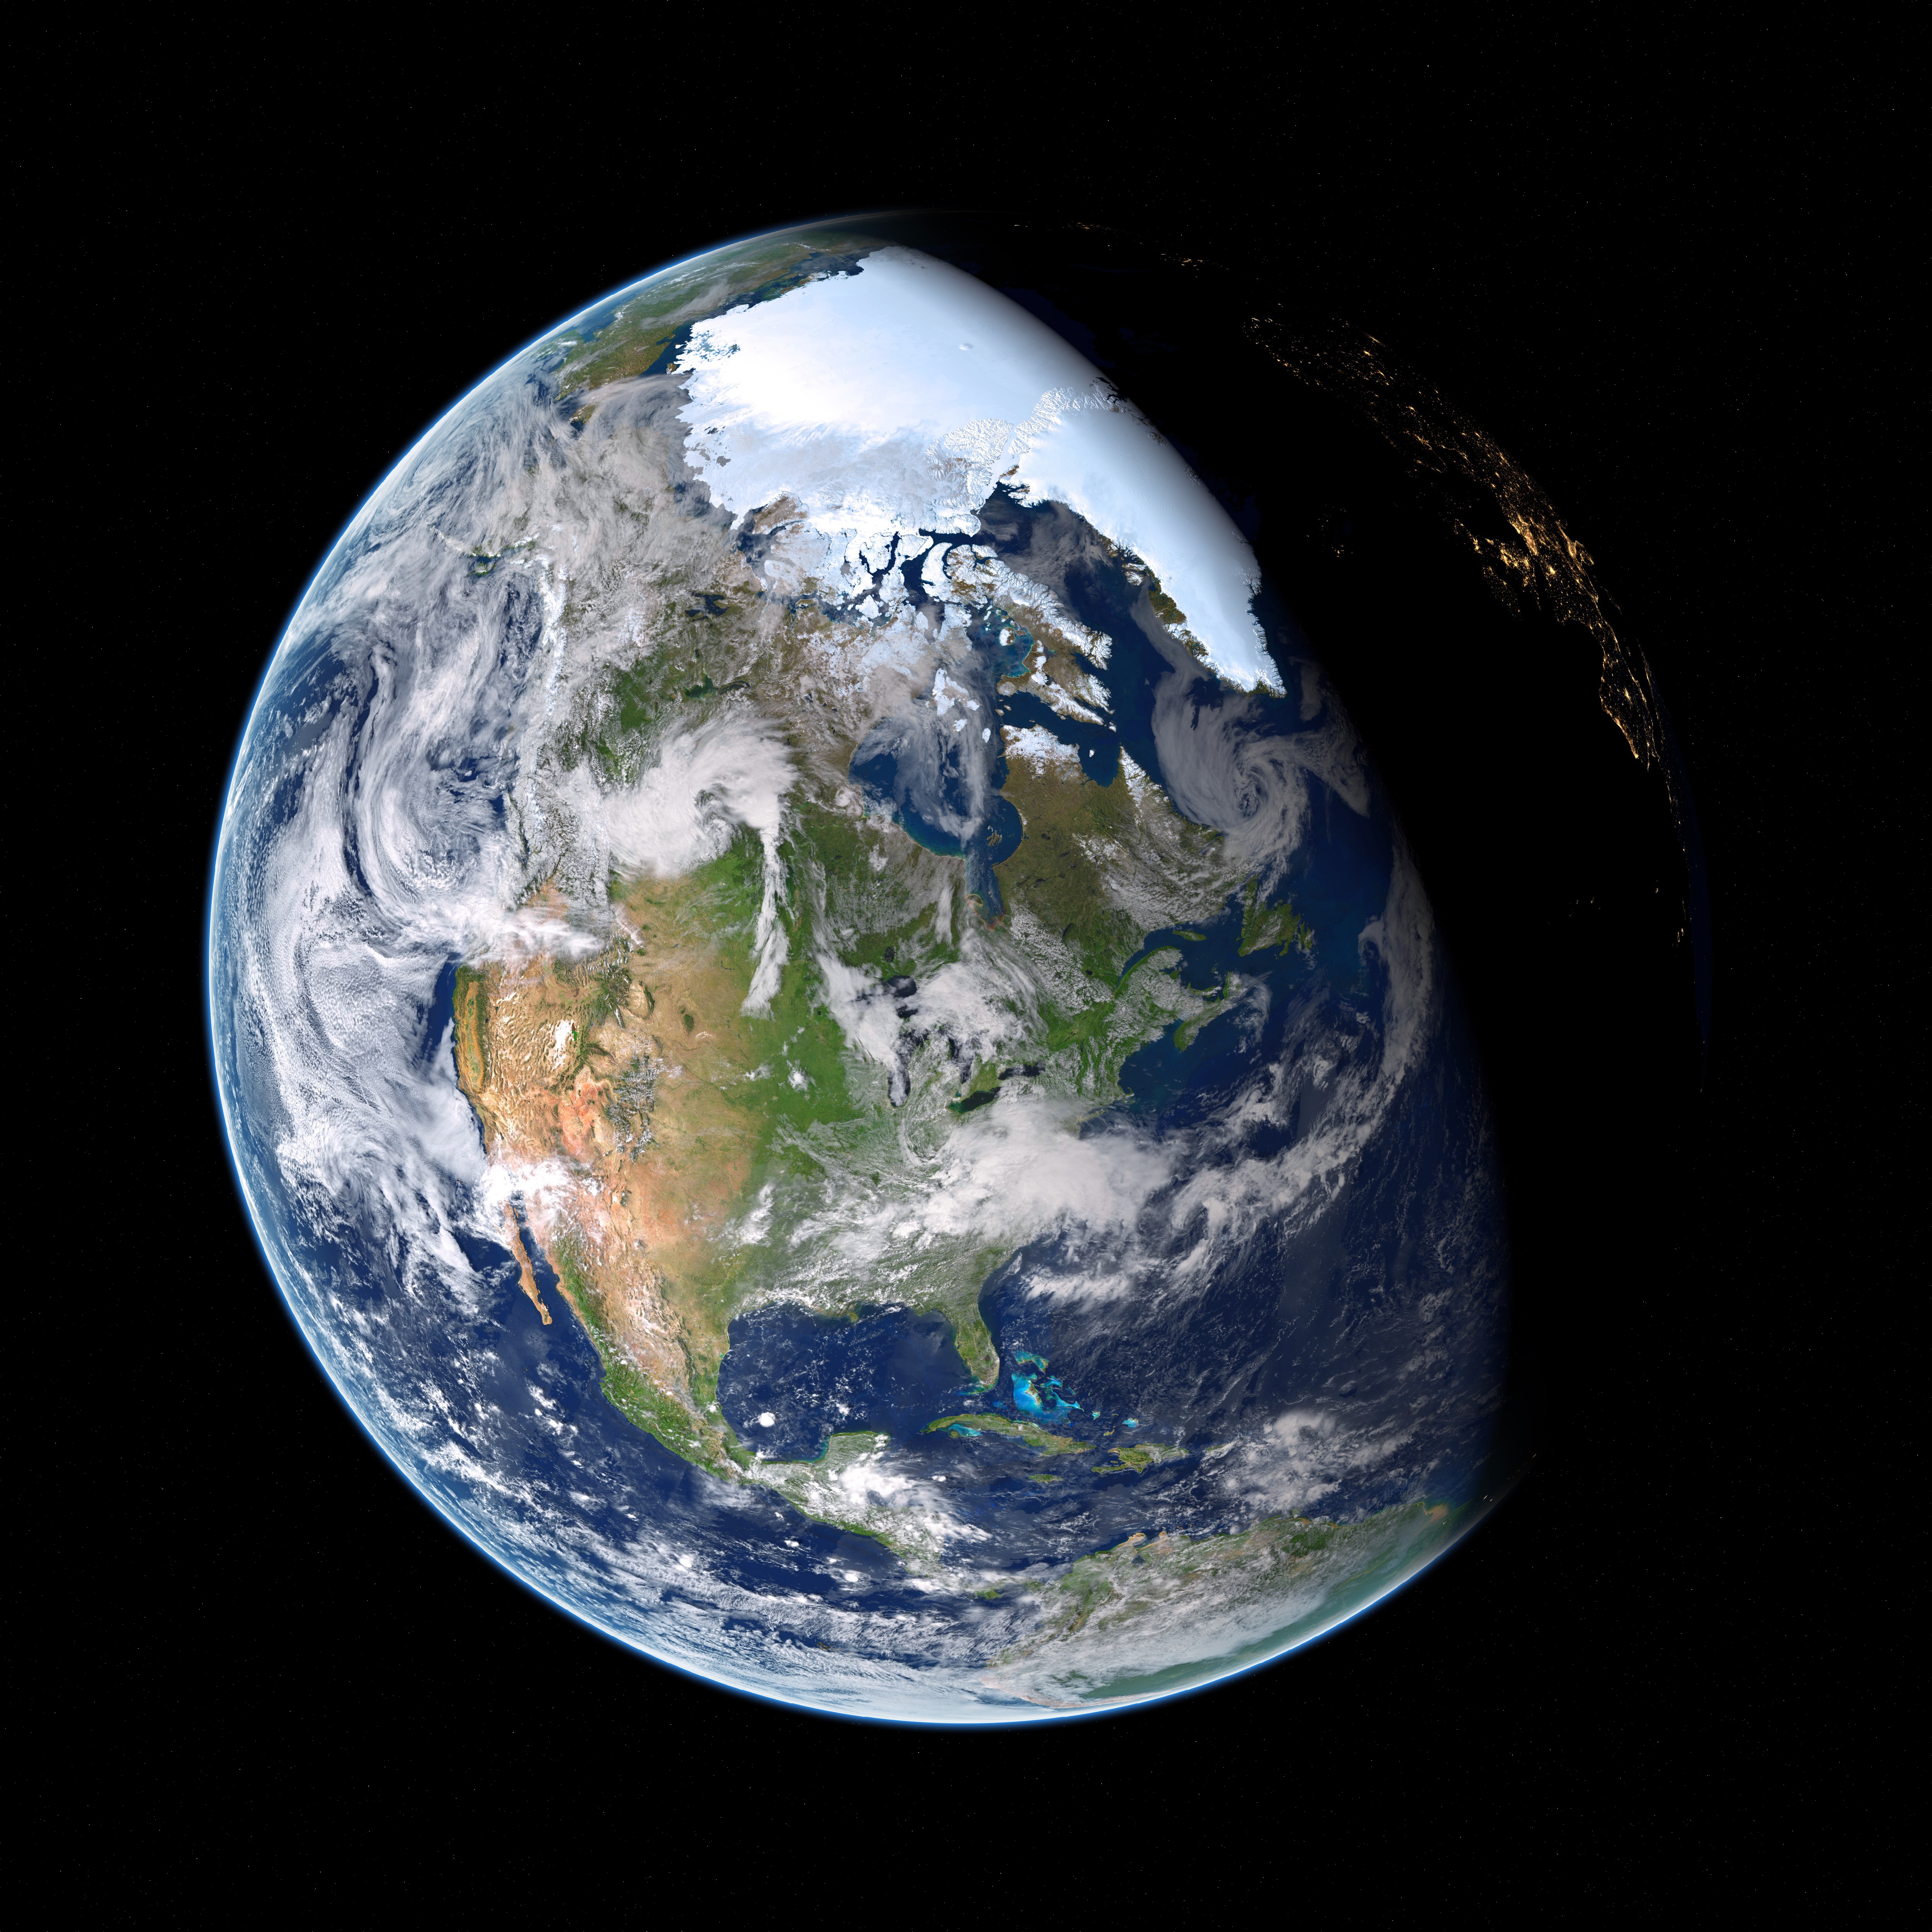
cosmos, atmosphere, space, solar, globe, world, outer space, science, clouds, astronomy, earth, universe, planet, global, cosmic, orbit, astronomical object, atmosphere of earth